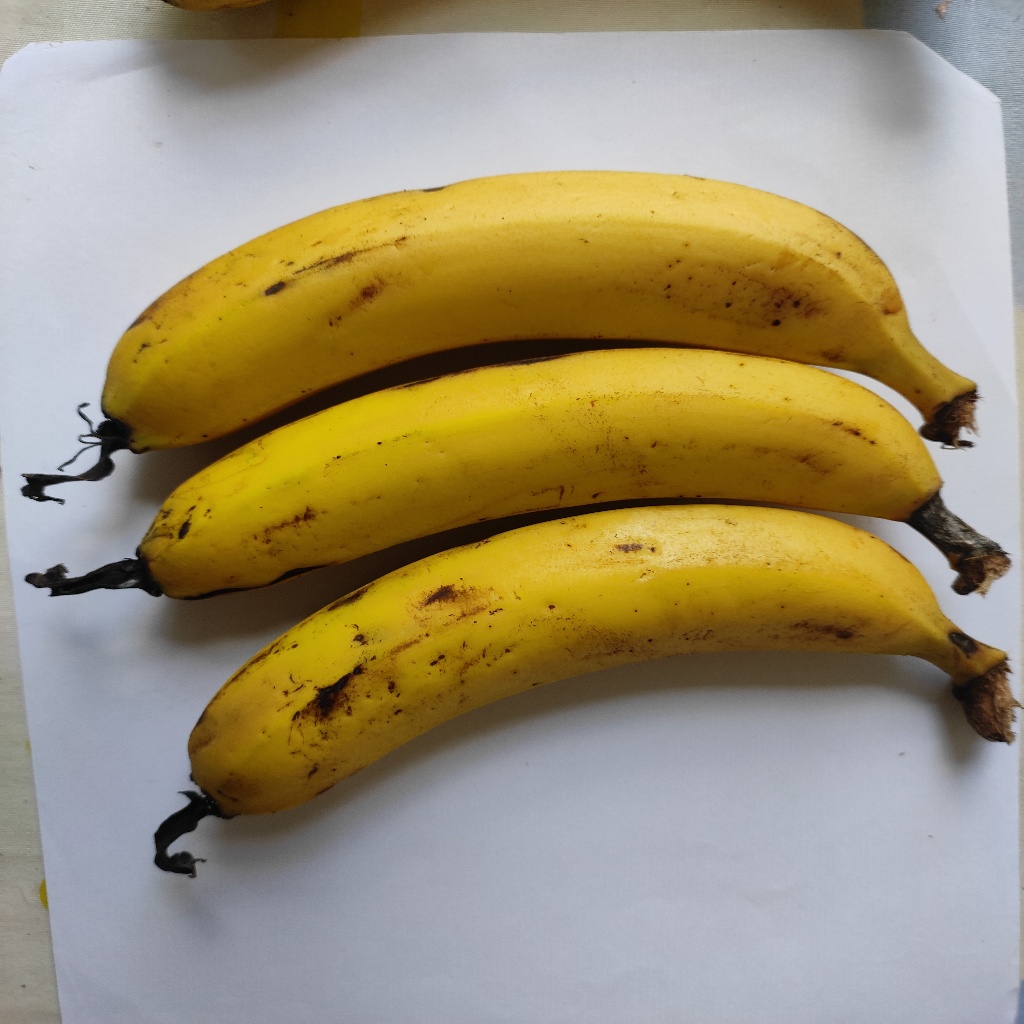
Crop: banana
Quality class: Class_A